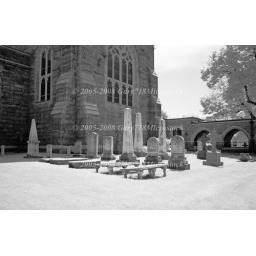
The infrared image of a church ground in a small town New Jersey